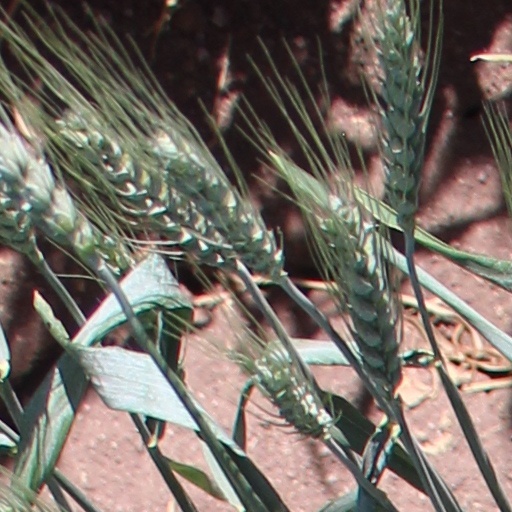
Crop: wheat